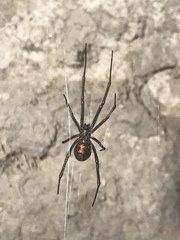
Species: Lactrodectus_hesperus